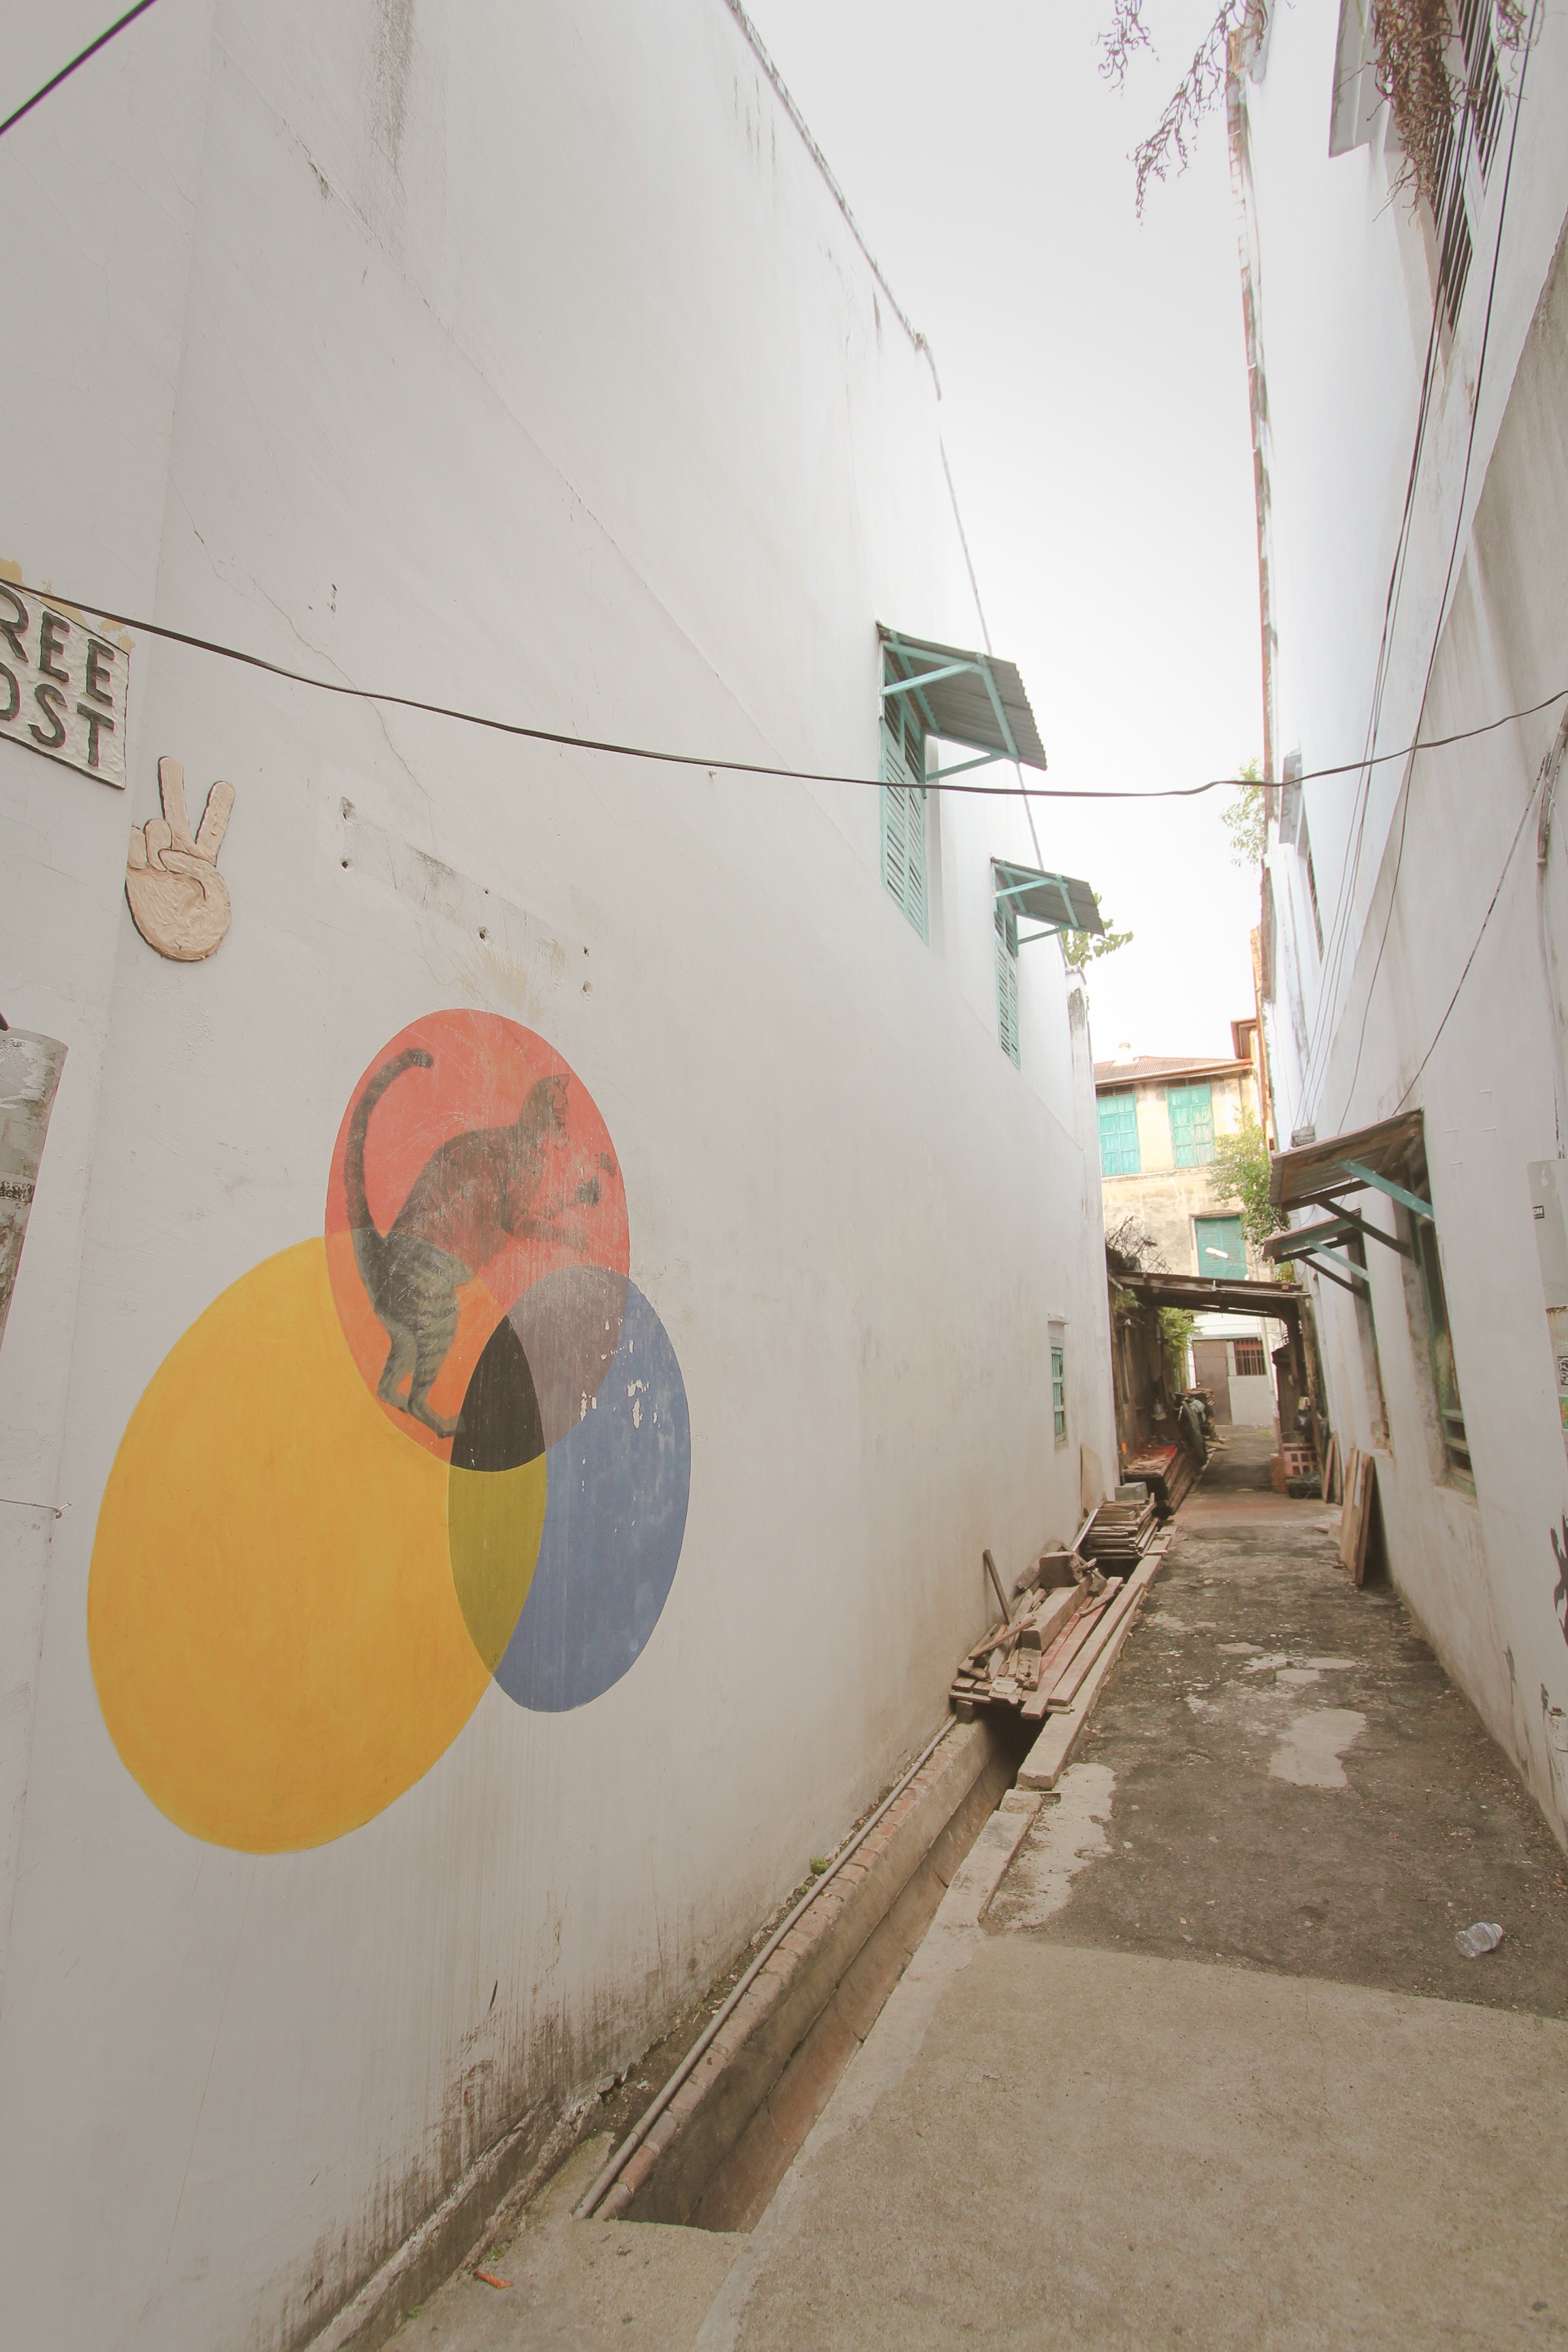
street, wall, color, art, snapshot, mural, shape, urban area